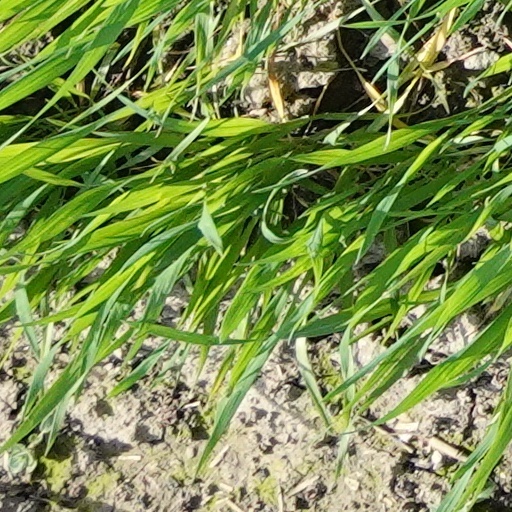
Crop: wheat